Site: brandenburg
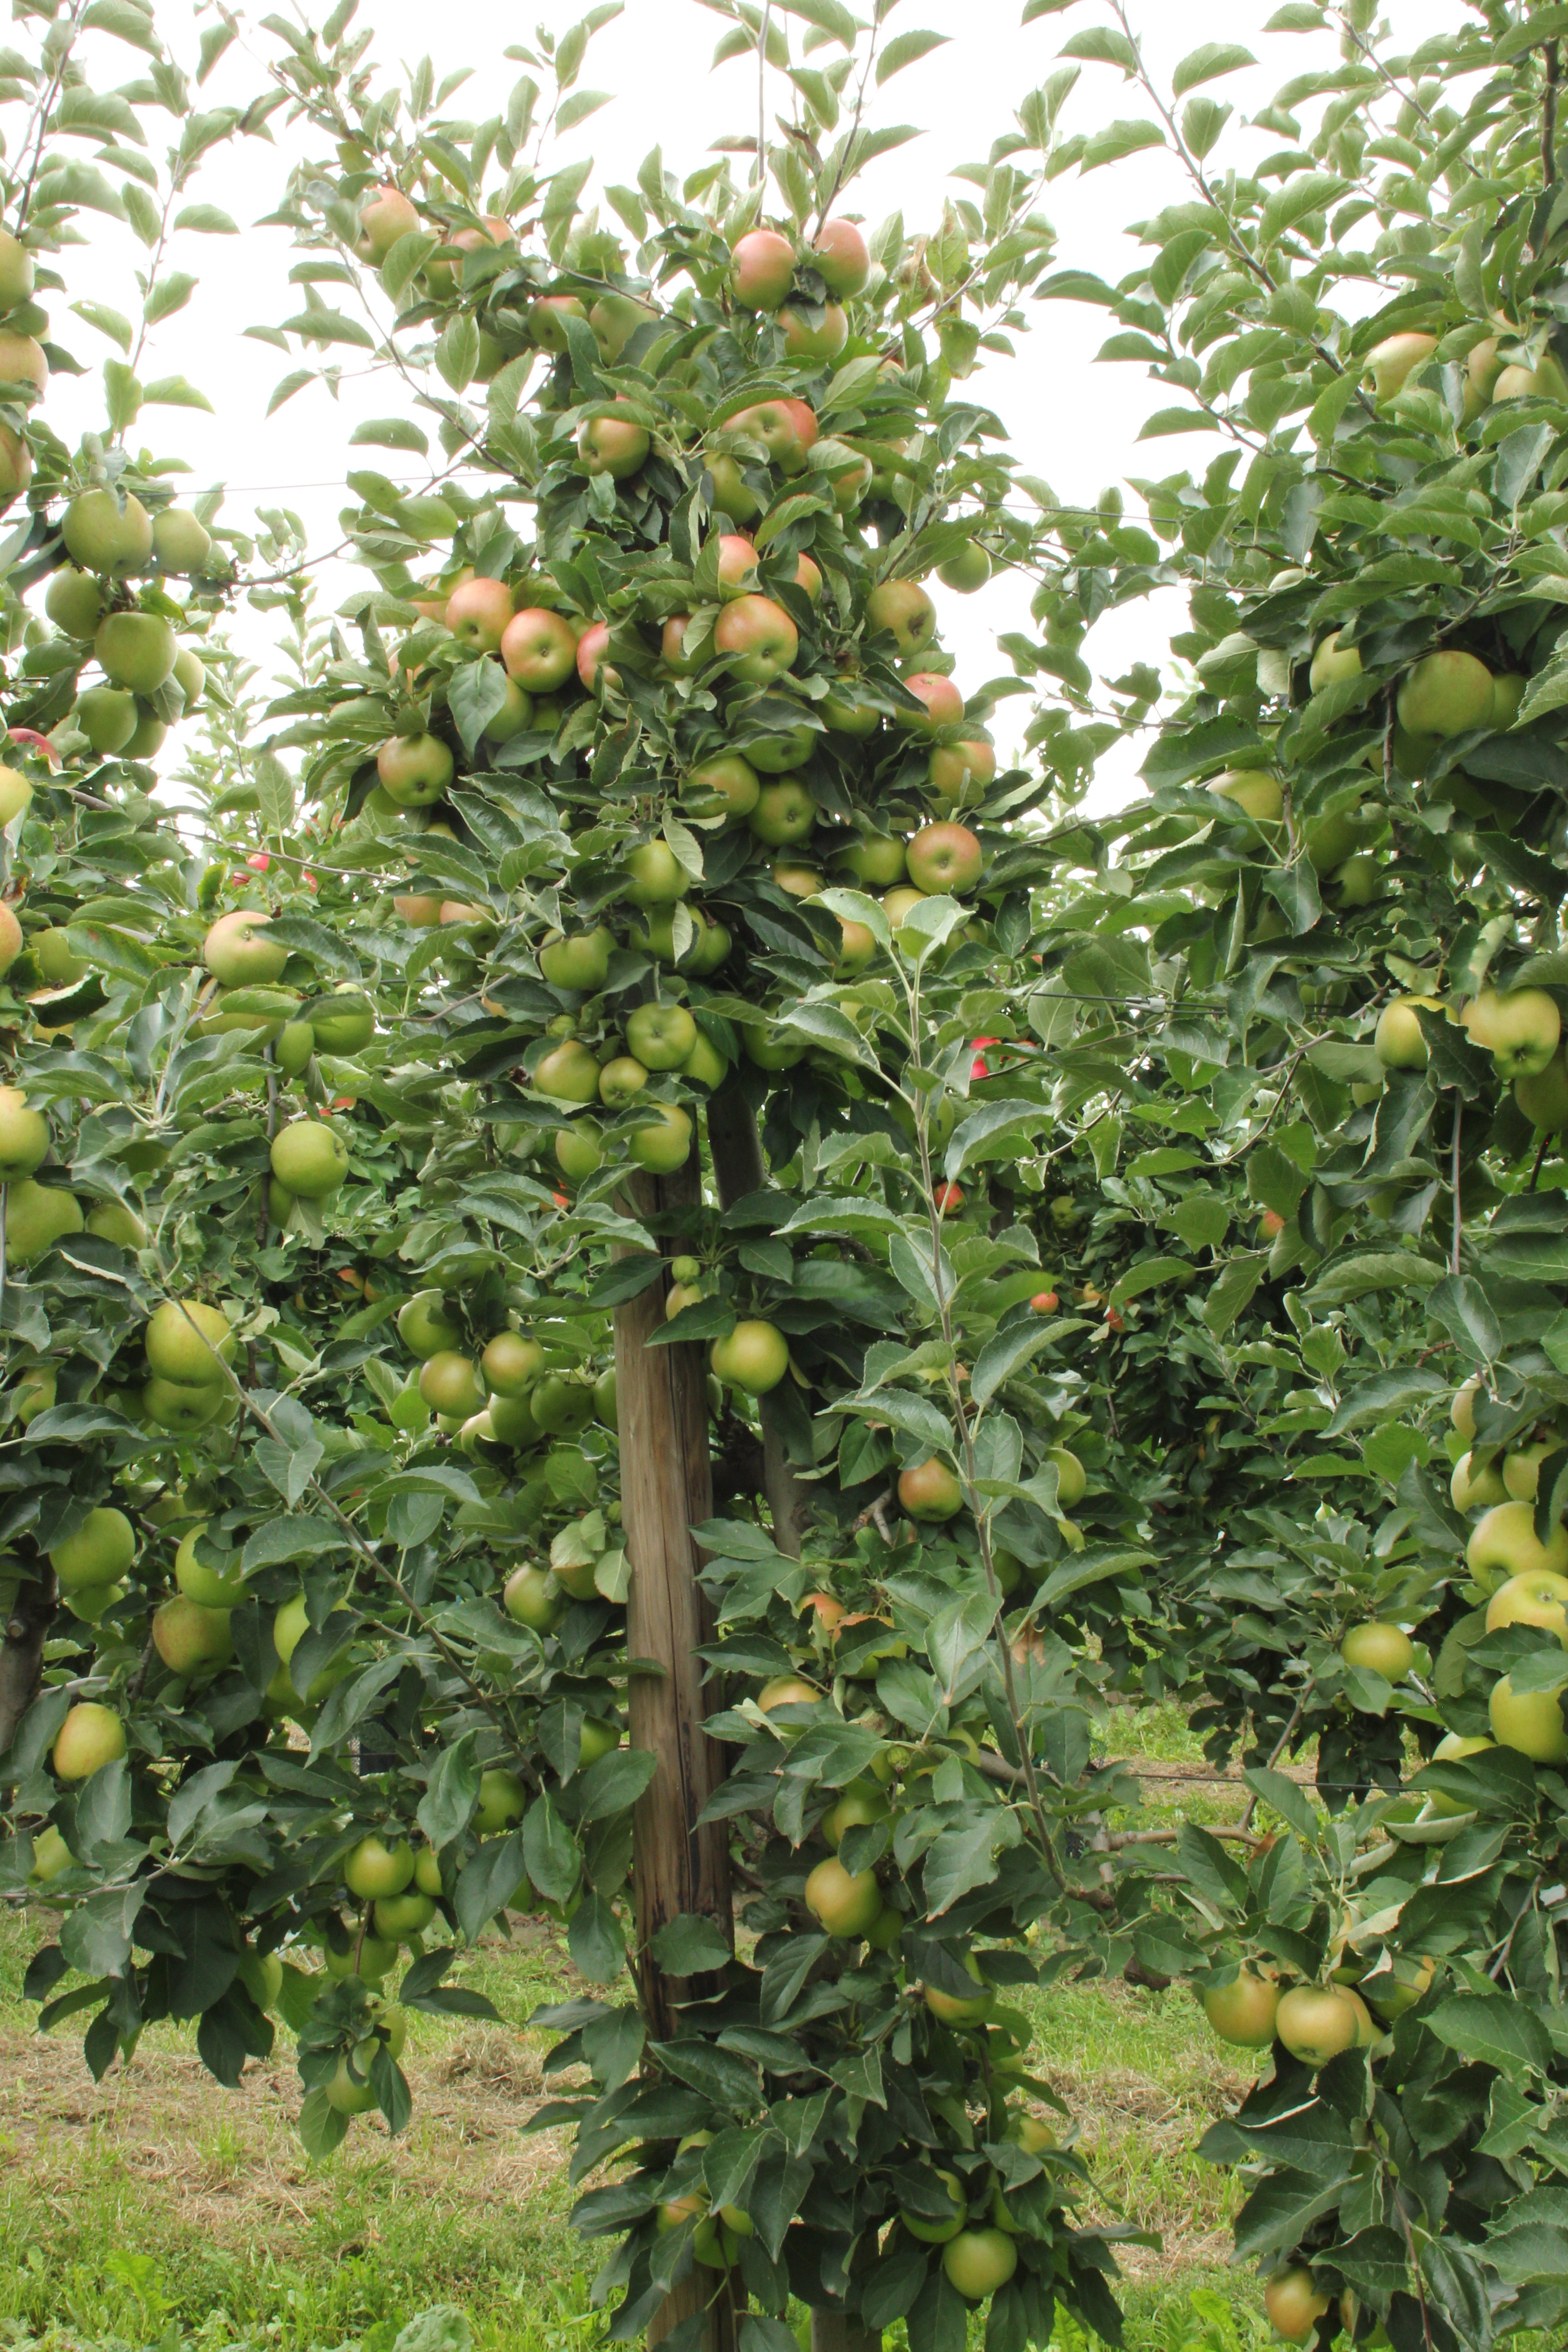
Growth stage (BBCH 87): Maturity of fruit and seed